Hellenic Railways Organisation

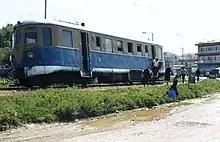
Railbus in Kyllini in 1981

This branch line, part of the SPAP network, served the port of Kyllini, from which ferries sail to Zakynthos Island. Services on this branch started in August 1891 and lasted until 1988, with full services and with limited services until 1996, when the line was closed down.